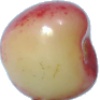
Label: Cherry Rainier 1